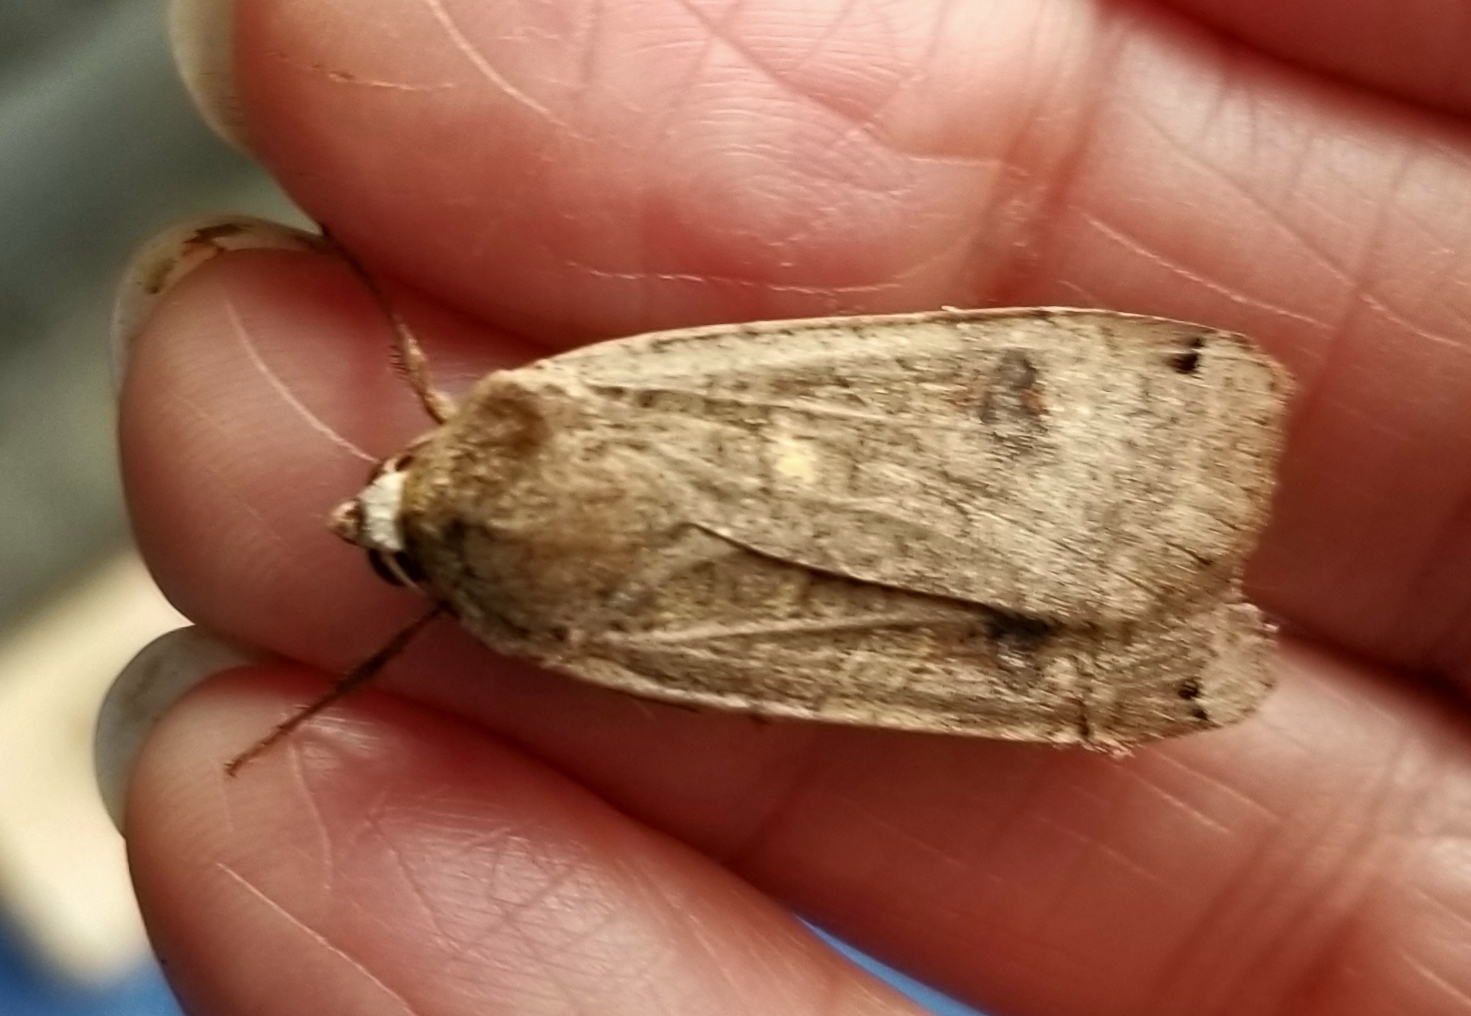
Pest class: cutworms